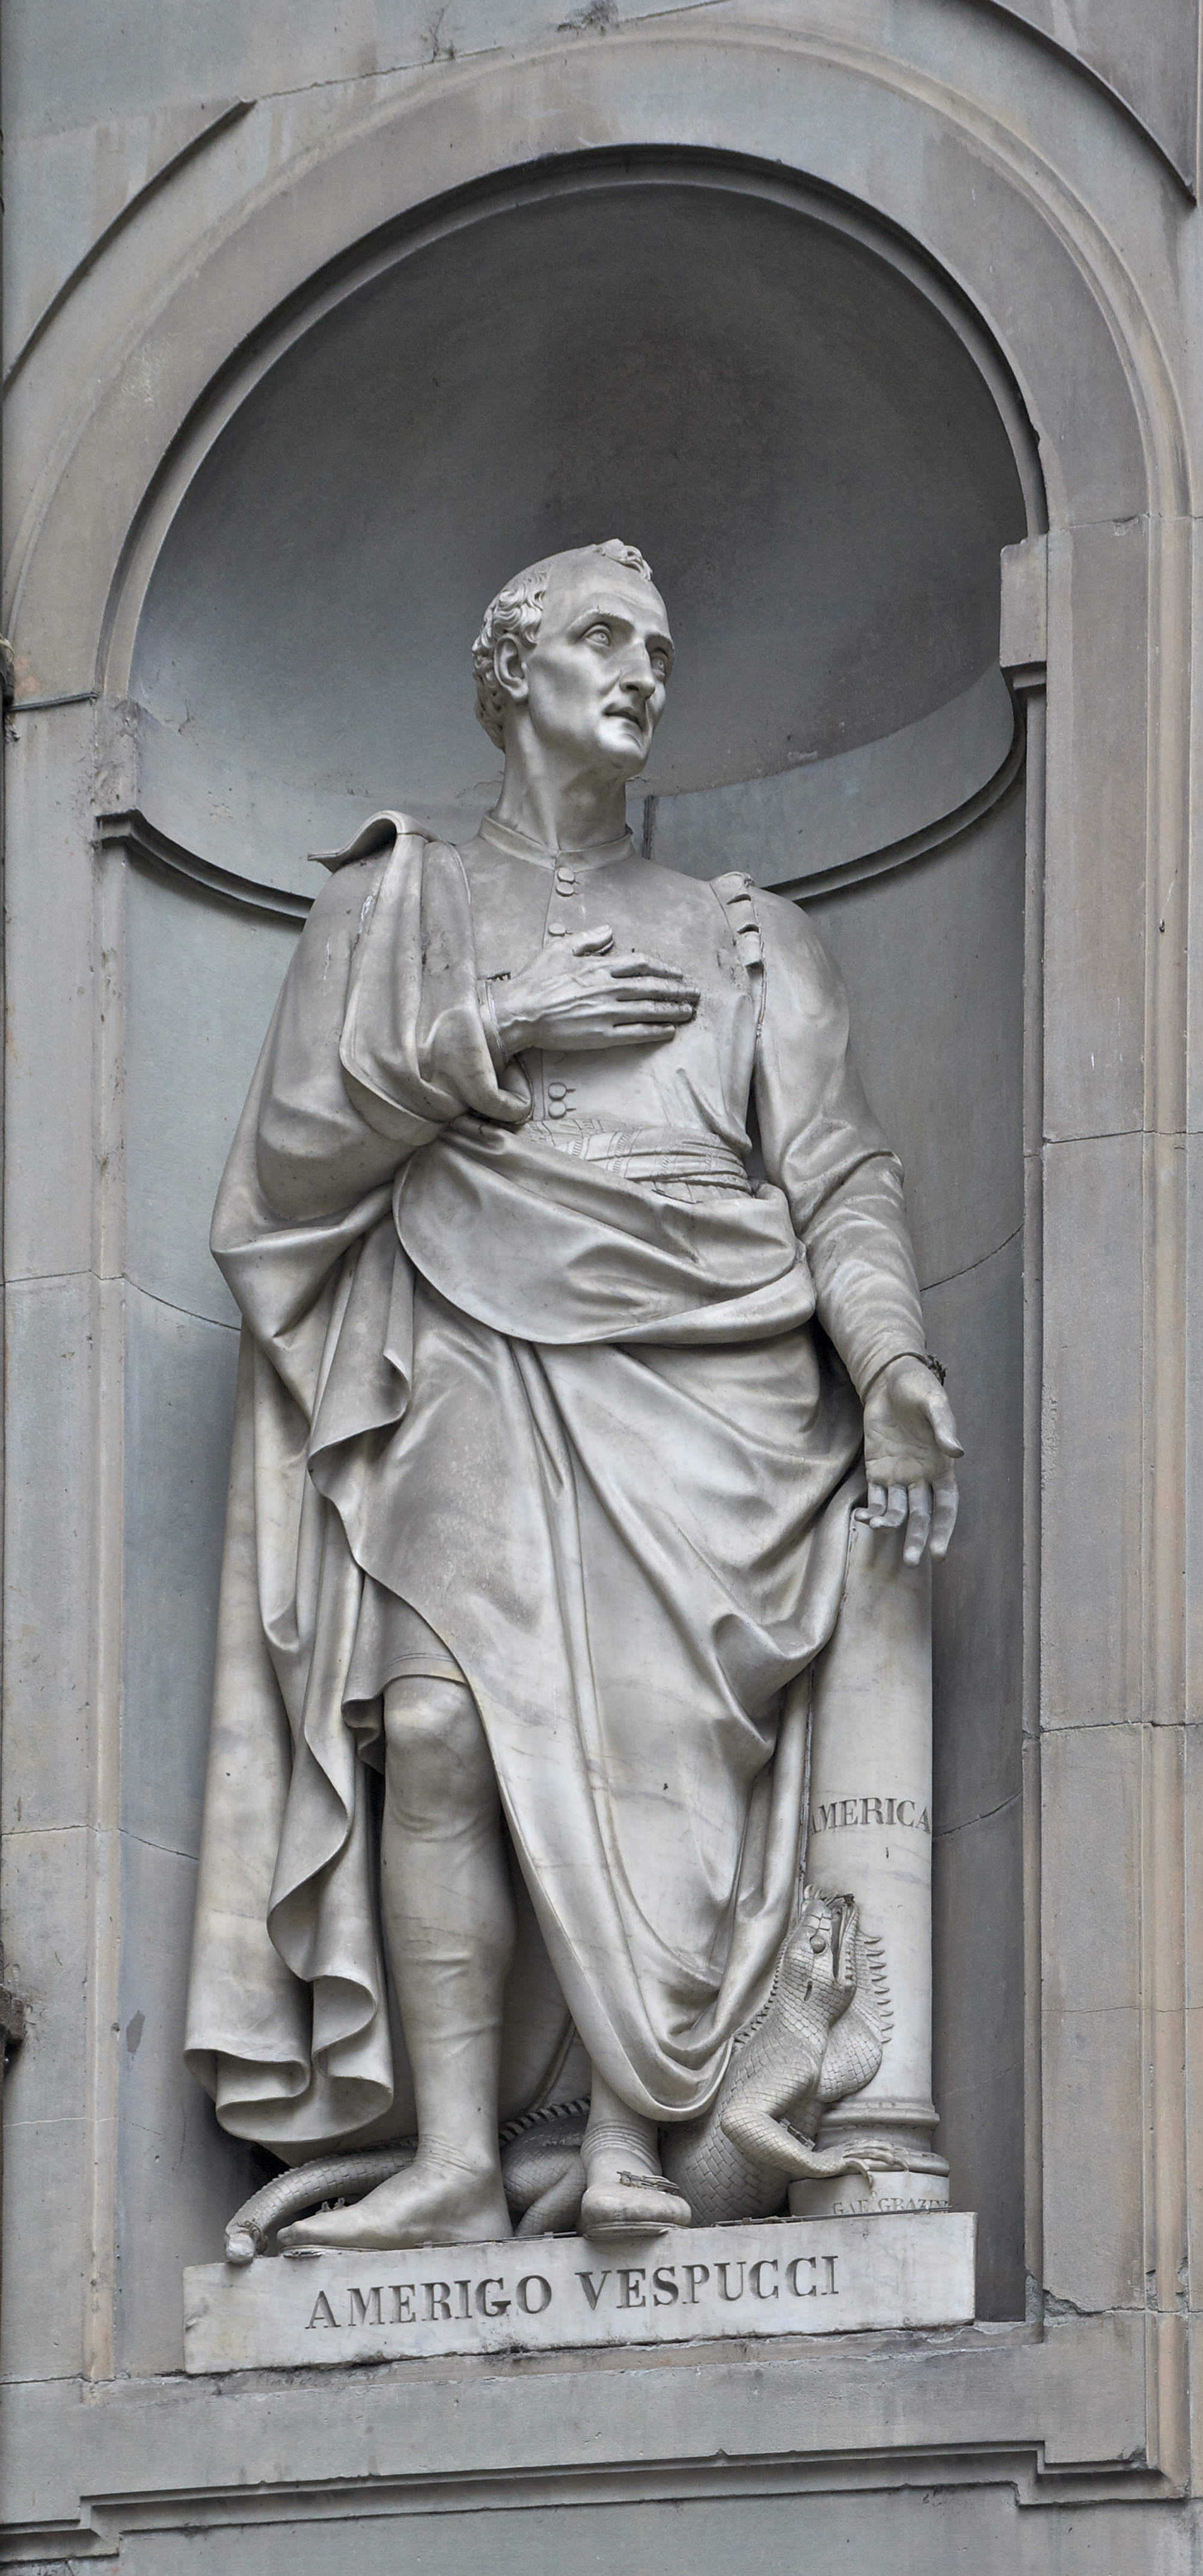
monument, statue, explorer, sculpture, art, famous, florence, relief, italian, niche, stone carving, ancient history, amerigo vespucci, cartographer